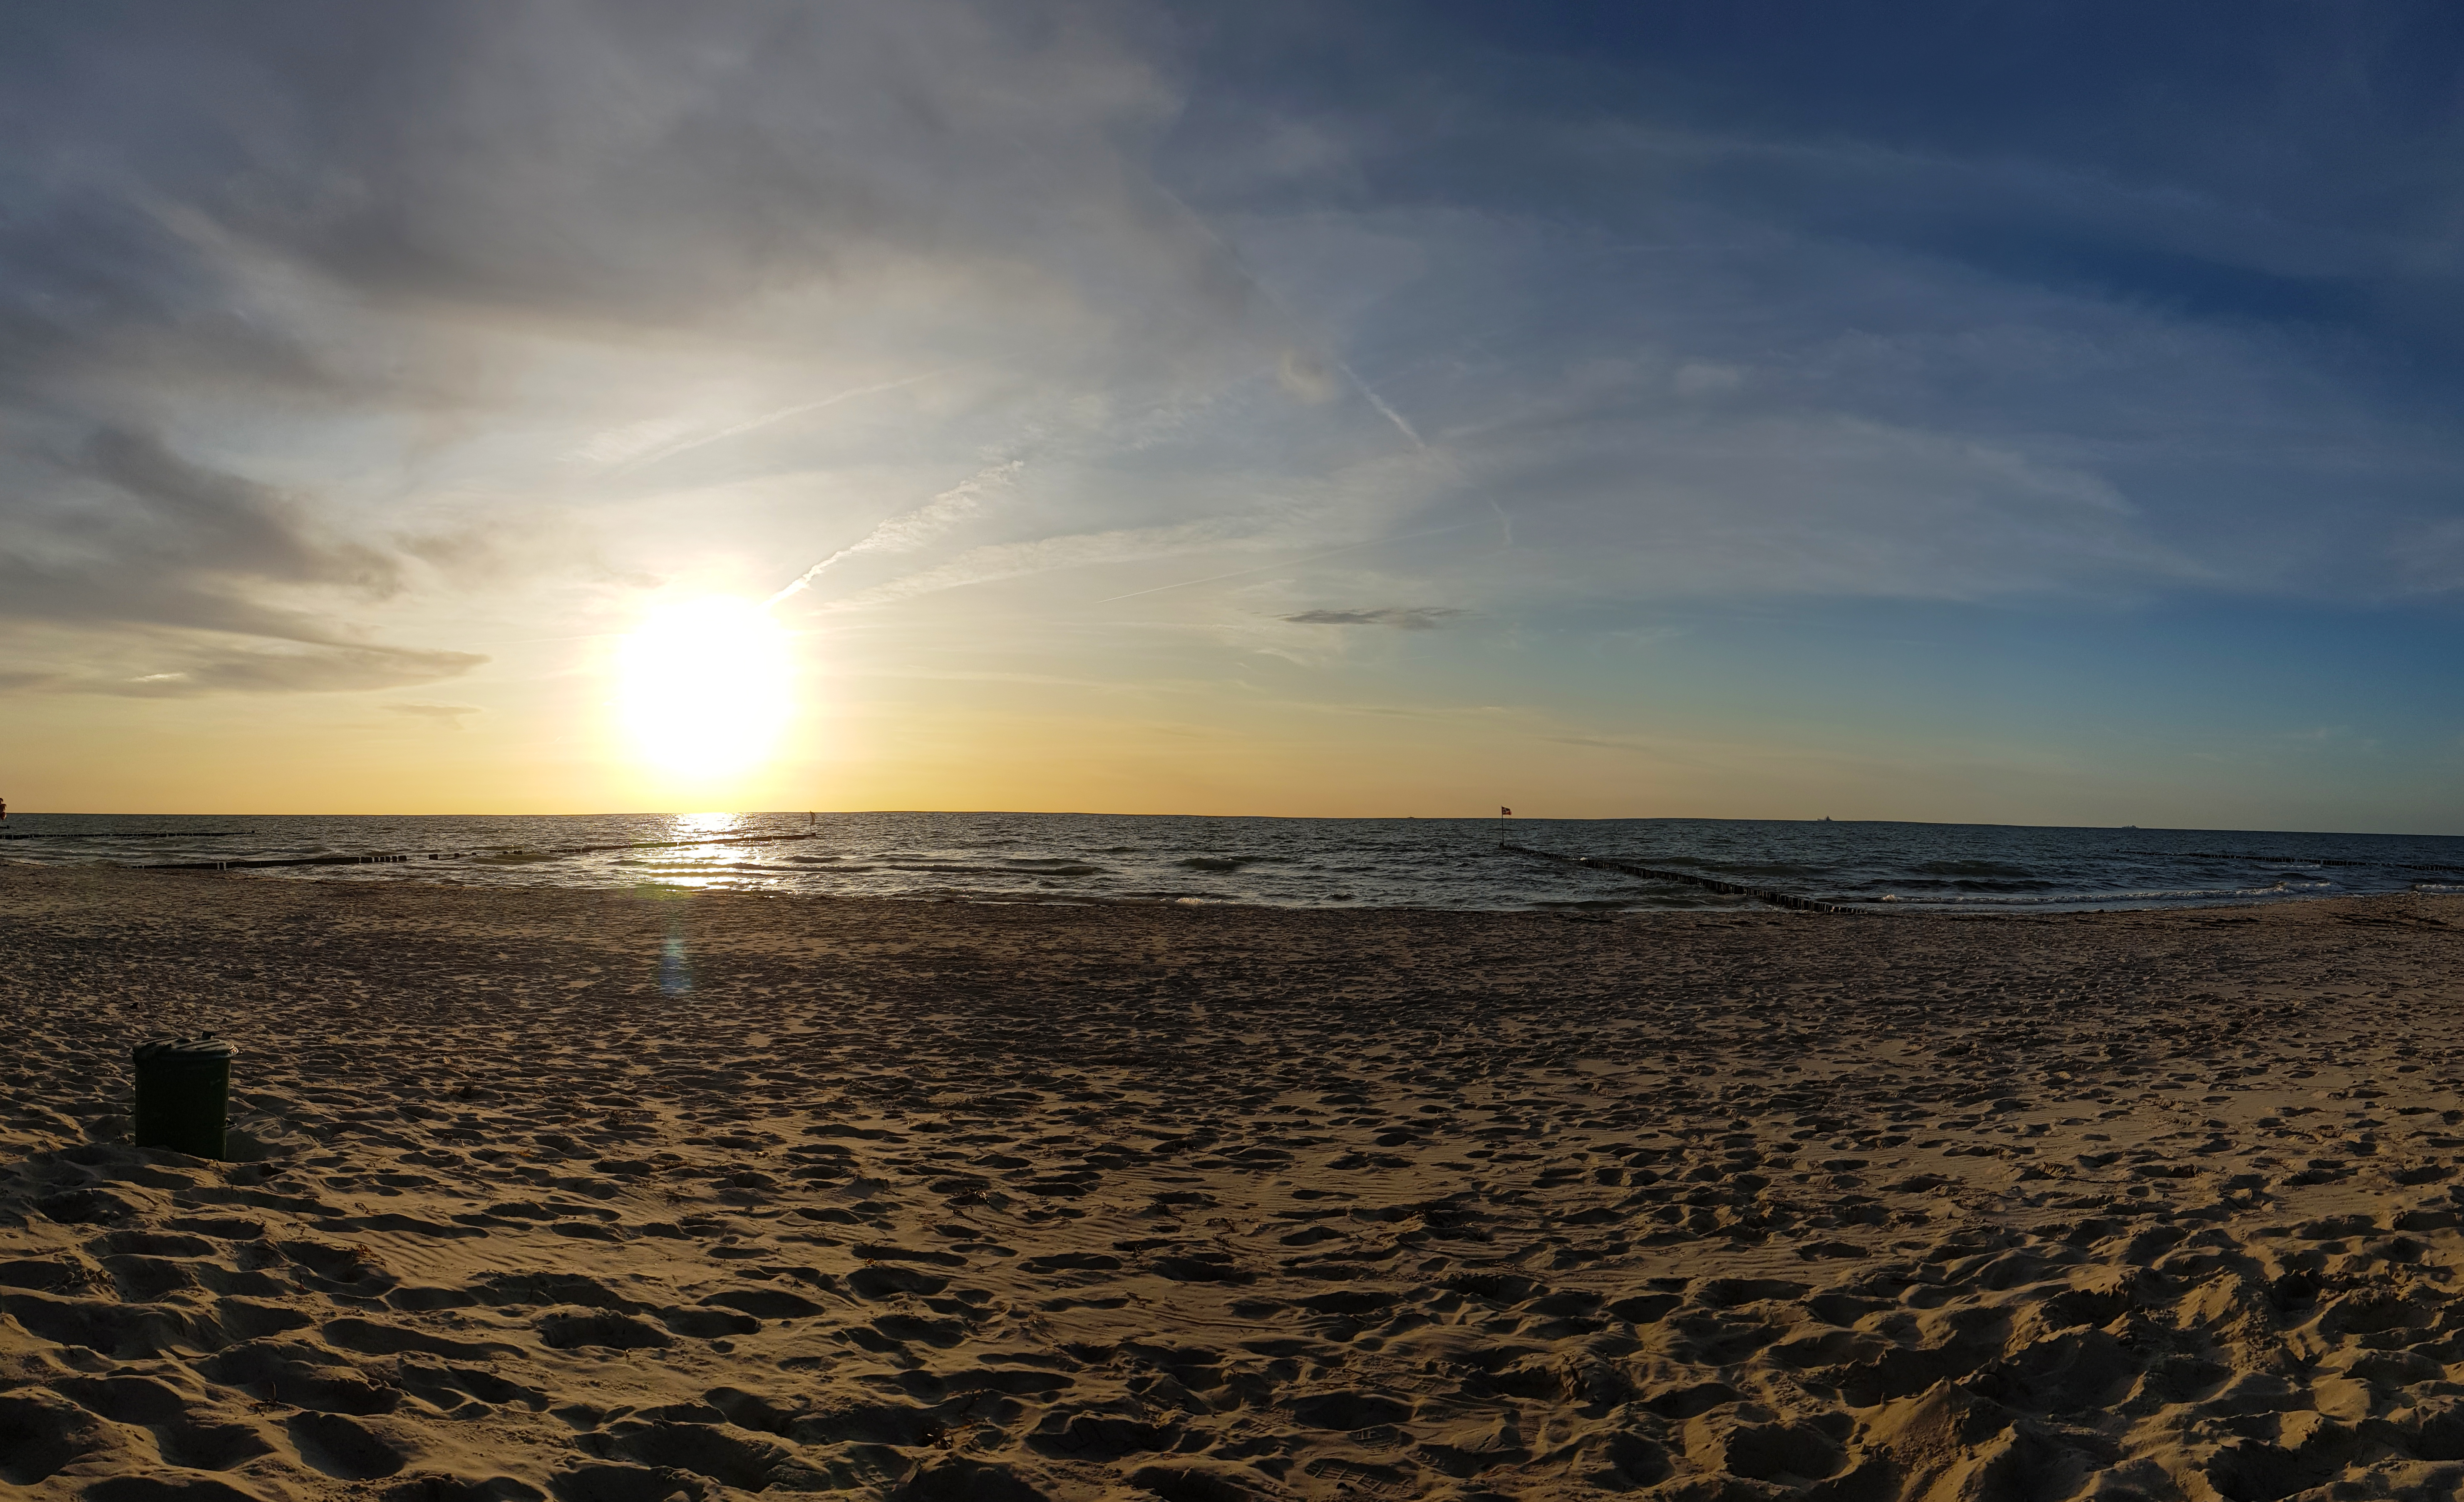
beach, sky, horizon, cloud, sea, ocean, water, sunset, sand, coast, morning, shore, evening, sun, sunlight, sunrise, calm, tree, mountain, vacation, wave, photography, landscape, coastal and oceanic landforms, bay, meteorological phenomenon, wind wave, dusk, city, afterglow, tourism